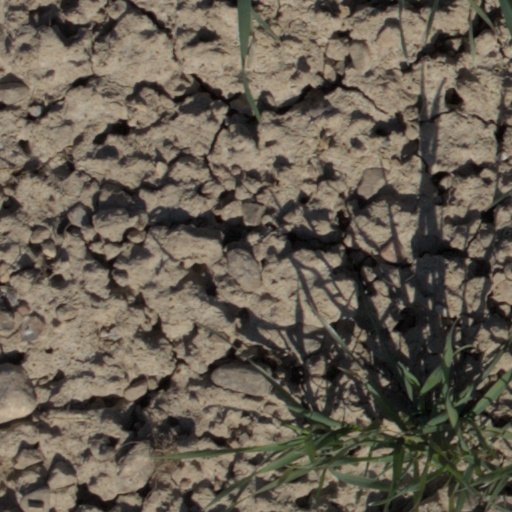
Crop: wheat